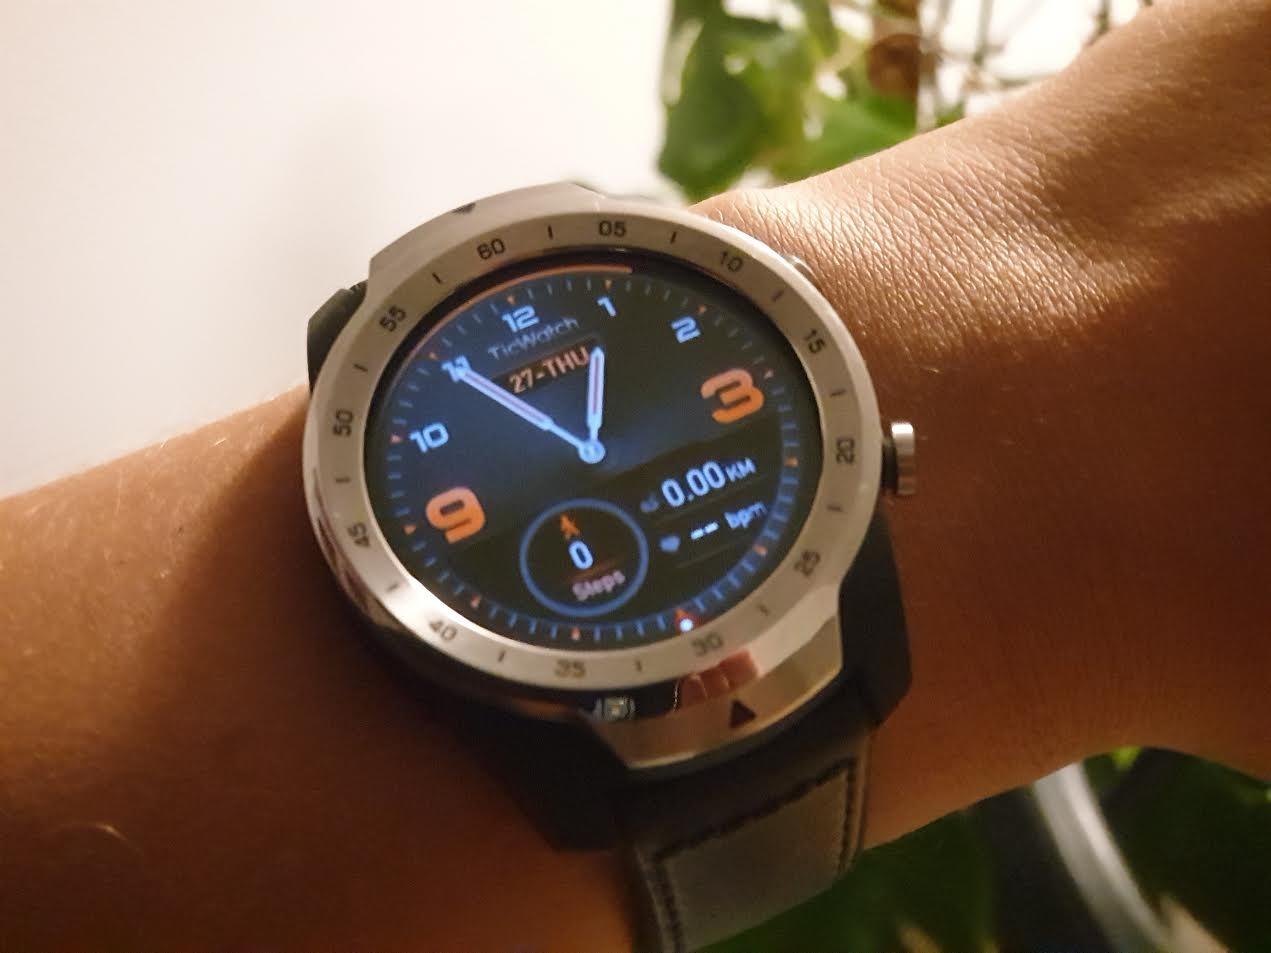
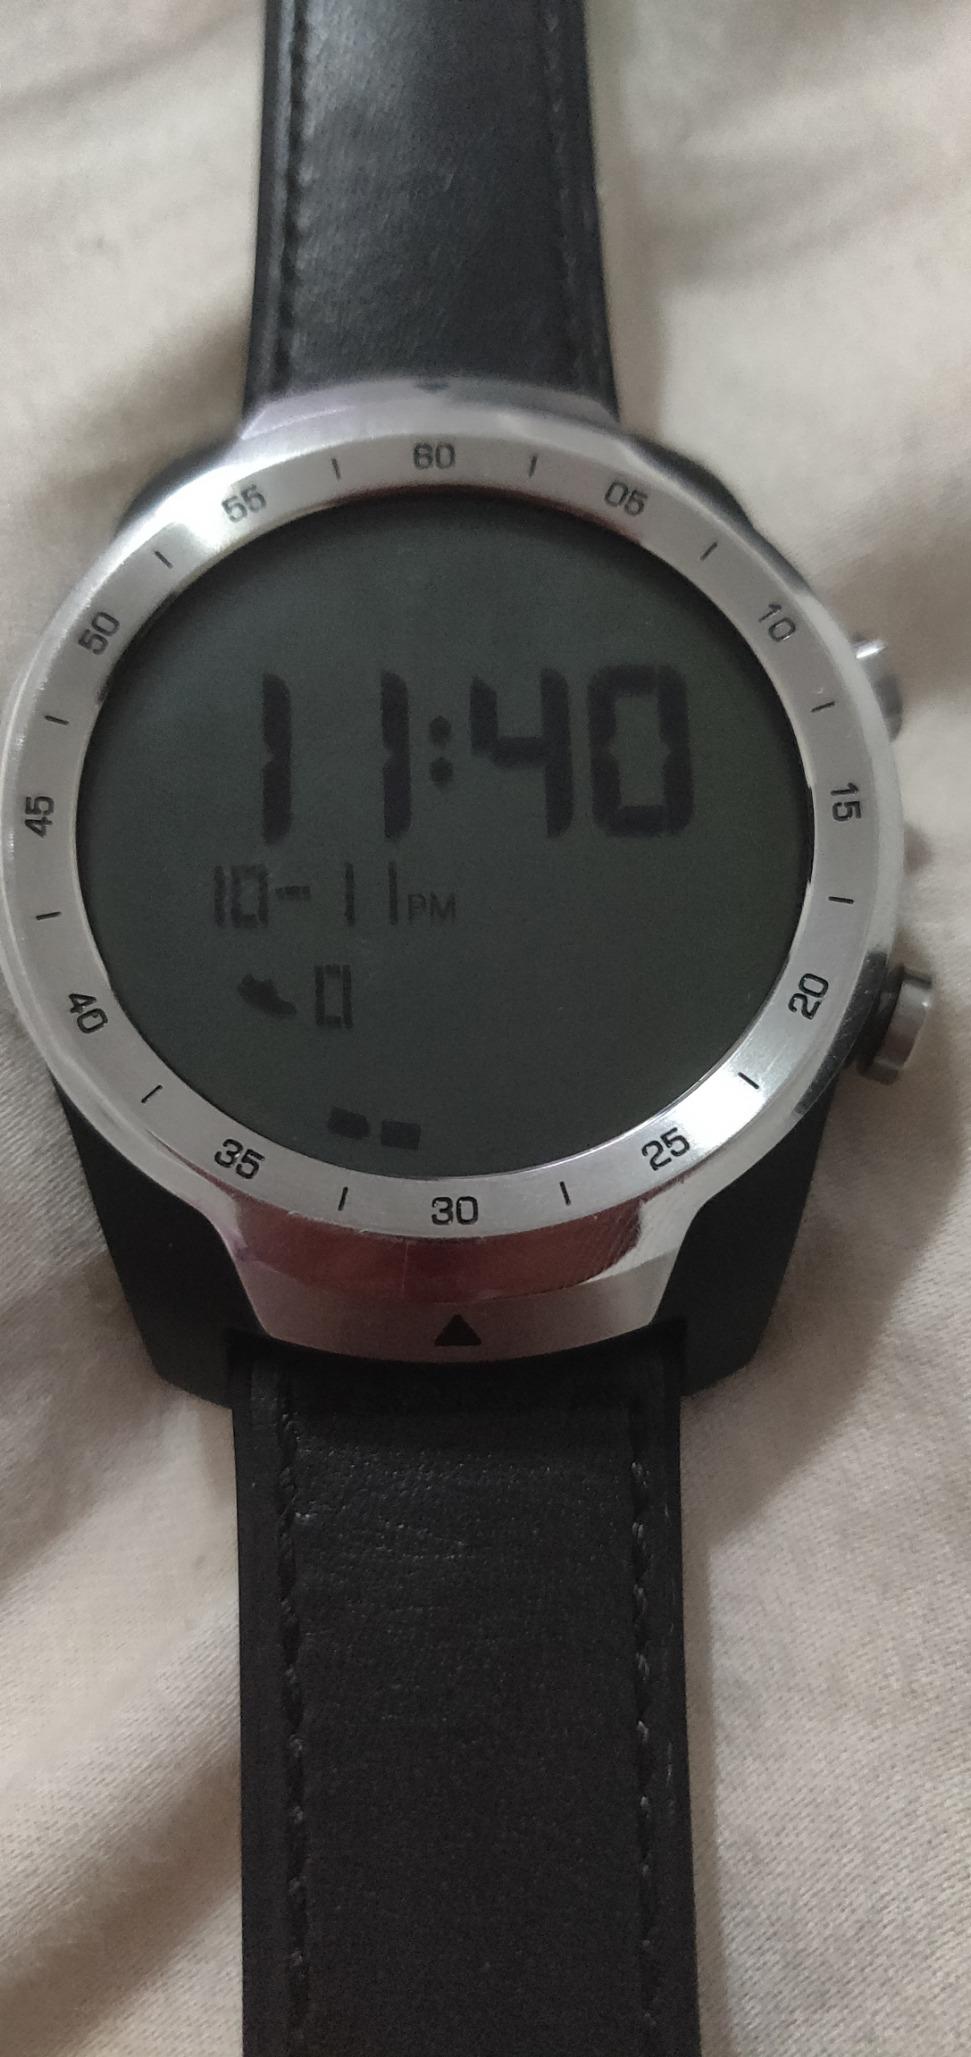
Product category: smartwatch
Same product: yes